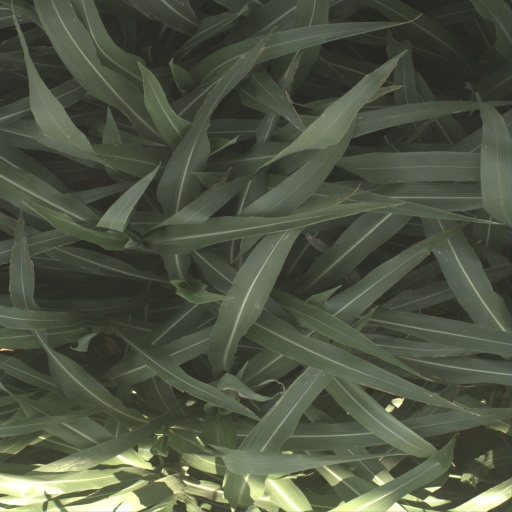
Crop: sorghum